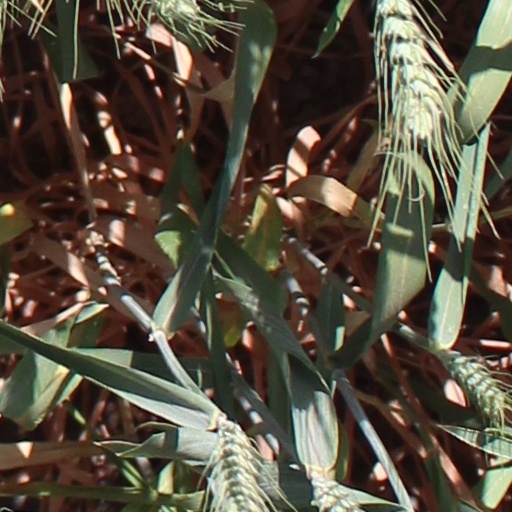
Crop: wheat